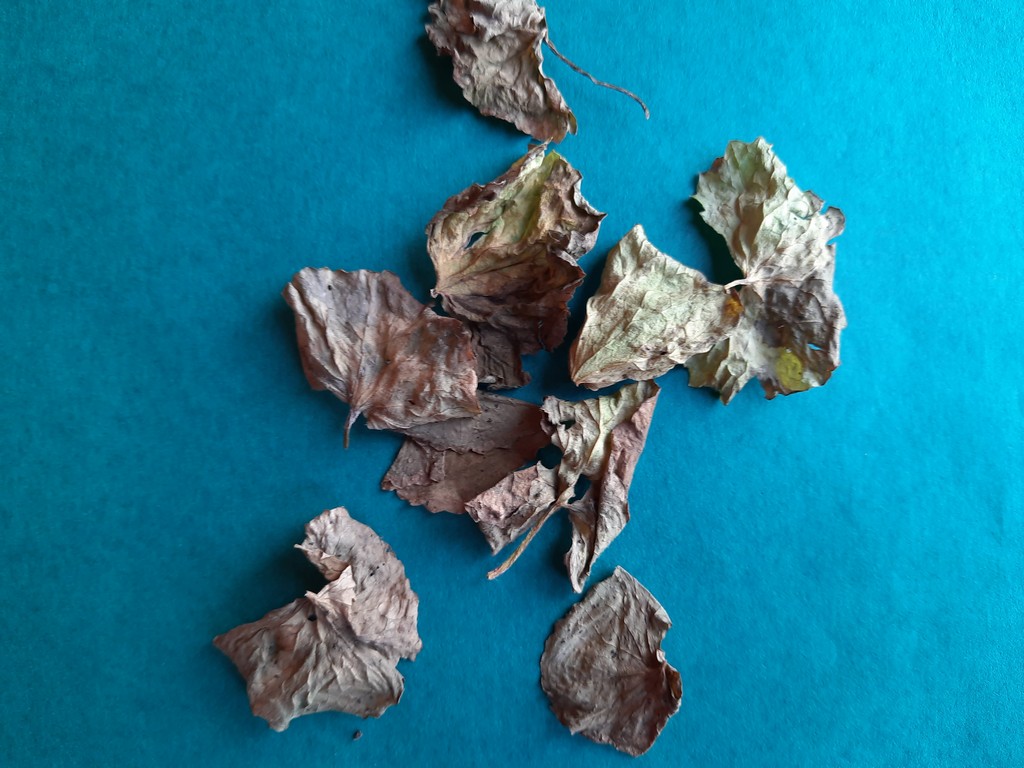
Label: Dried